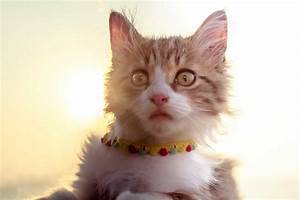
Label: cat